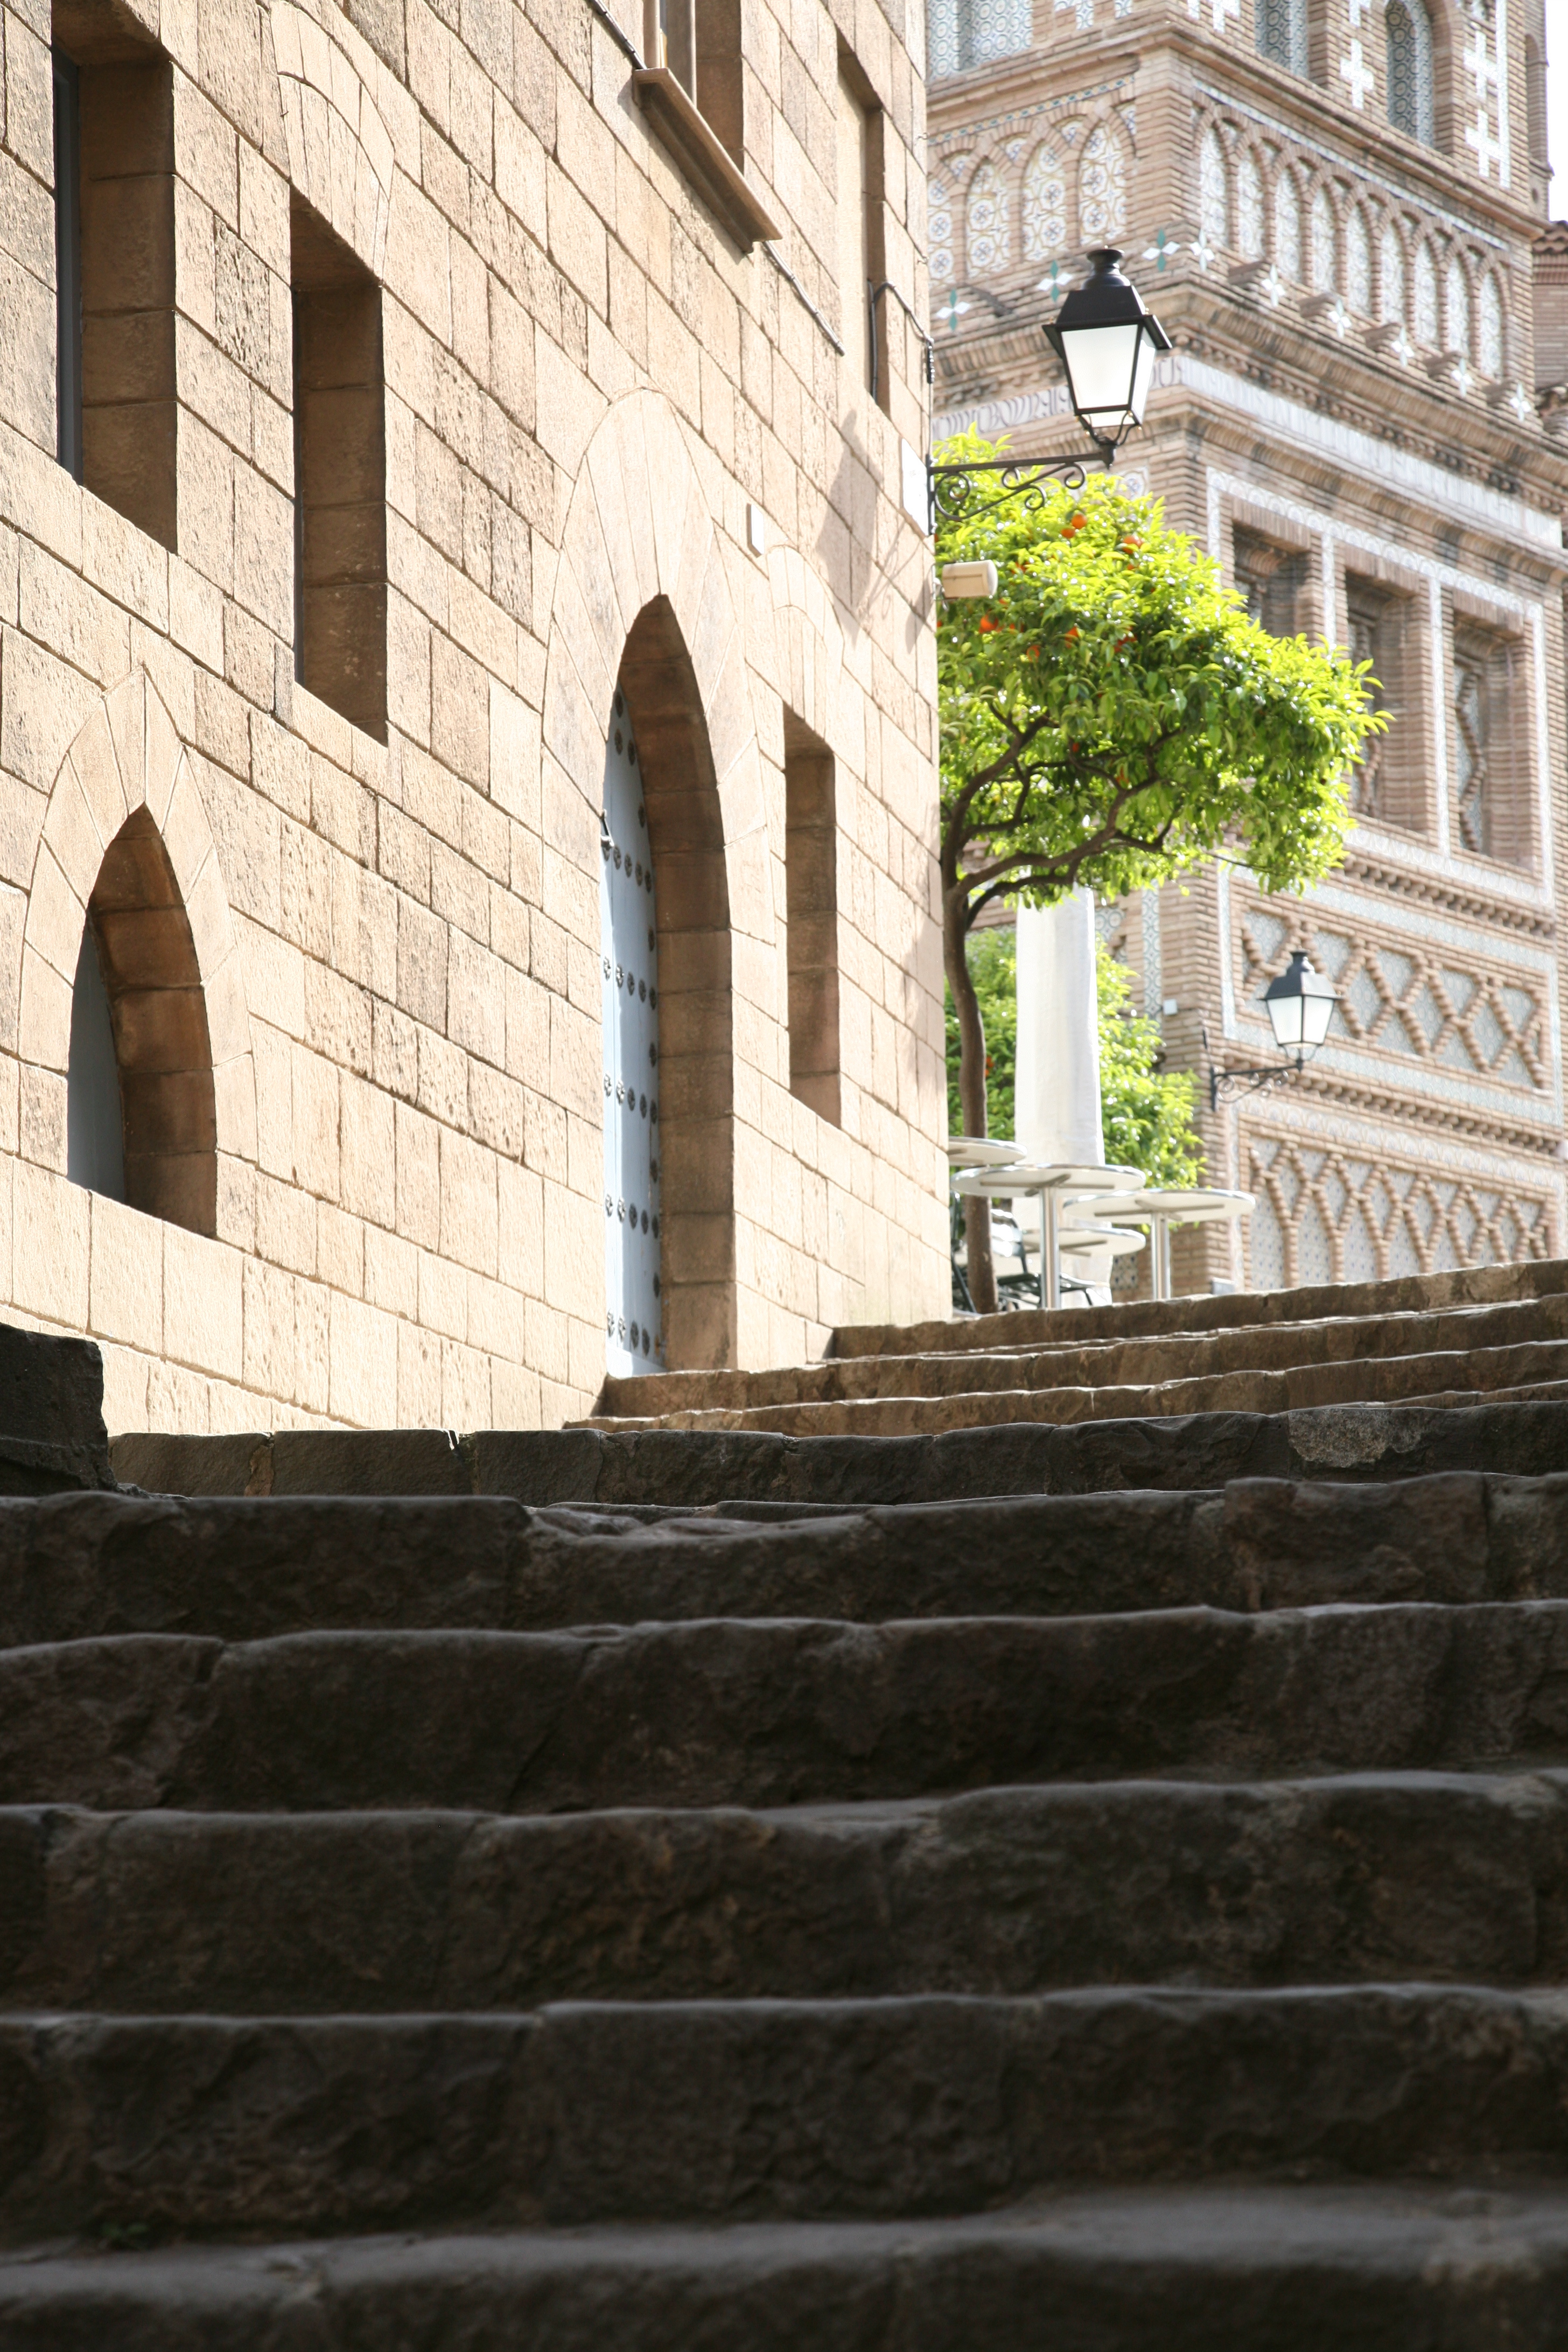
architecture, building, wall, steps, facade, brick, barcelona, spain, espagne, stairs, catalonia, barcelone, 5d, history, marches, espana, catalogne, spanien, spanje, espanya, katalonien, schritte, catalu a, puebloespa ol, spanishtown, pasos, pobleespanyol, ancient history